2008 Iraq spring fighting

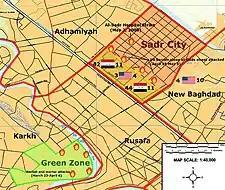
Map showing location of fighting in eastern Baghdad, March–May 2008

27 March: On 27 March, a mortar bomb at a Baghdad bus station killed three people and wounded 15 and 2 mortar rounds hit the Ministry of Interior, al-Tasfeerat compound in central Baghdad killing one employee and injuring four. The Green Zone was still being bombarded with one Iraqi civilian killed and another 14 wounded by misfired mortars. Several mortar rounds hit a building in the U.S. embassy complex in the Zone leaving one U.S. government employee dead and another three wounded. Also, a U.S. soldier died in the fighting during the day.